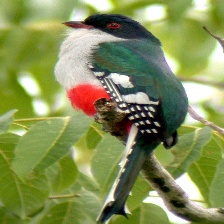
Species: CUBAN TROGON
Scientific name: PRIOTELUS TEMNURUS